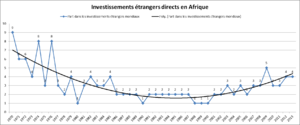
Investissements étrangers en Afrique, en
L’Afrique est un continent qui couvre 6 % de la surface de la Terre et 20 % de la surface des terres émergées. Sa superficie est de 30 415 873 km² avec les îles, ce qui en fait la troisième mondiale si l'on compte l'Amérique comme un seul continent. Avec plus de 1,2 milliard d'habitants, l'Afrique est le deuxième continent le plus peuplé après l'Asie et représente 16,4 % de la population de la planète en 2016. Le continent est bordé par la mer Méditerranée au nord, le canal de Suez et la mer Rouge au nord-est, l’océan Indien au sud-est et l’océan Atlantique à l’ouest.